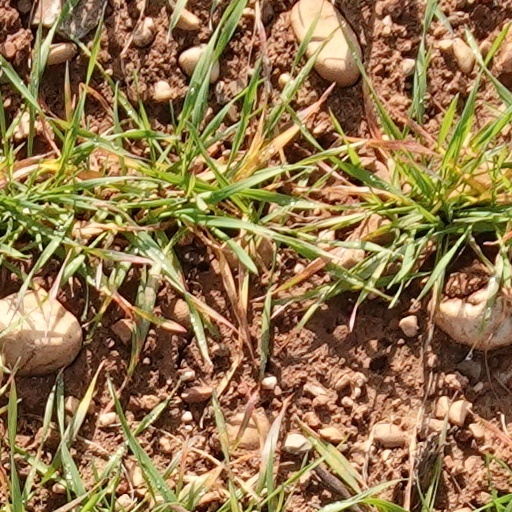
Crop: wheat